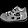
Label: Sneaker